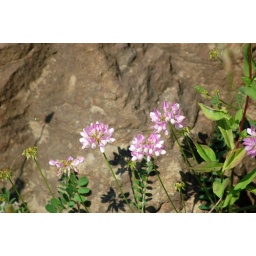
wild flowers against a rock background